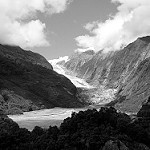
Label: B & W